Da Hip Hop Witch

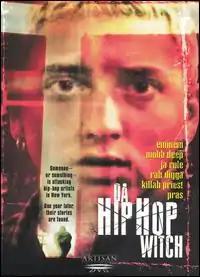

Da Hip Hop Witch is a 2000 American comedy film directed, produced and written by Dale Resteghini. A parody of the 1999 independent horror film "The Blair Witch Project", the film features appearances by musicians Eminem, Mobb Deep, Ja Rule, Rah Digga, Killah Priest, Pras, Vitamin C and Vanilla Ice.